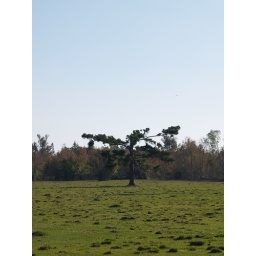
Raywood Texas Old small town Broken tree in grass field 2009 Roads Signs Buildings